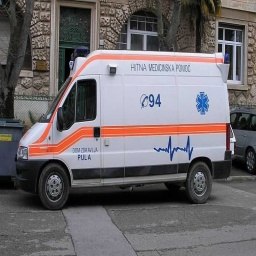
Label: ambulance